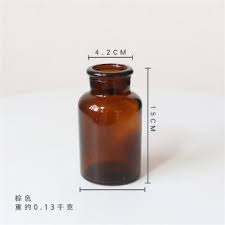
Waste category: glass